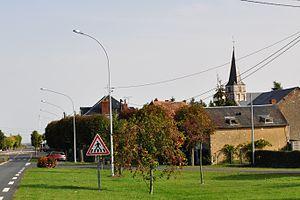
Tendu (Indre) - Vue générale
Tendu est une commune française située dans le département de l'Indre, en région Centre-Val de Loire.